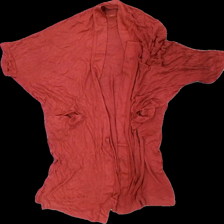
View: front
Type: Cardigan
Category: Ladies
Brand: Lindex
Colors: Red
Material: 100% viscose
Cut: Regular
Size: onesize
Season: All
Damage location: top center
Damage 2 location: top center
Price range: 50-100
Recommended usage: Reuse
Description: röd kofta